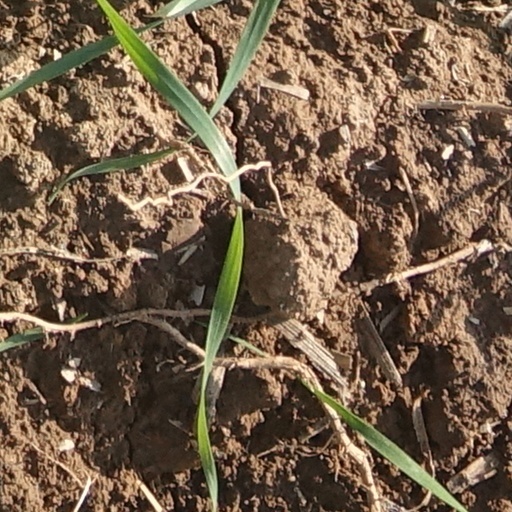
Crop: wheat